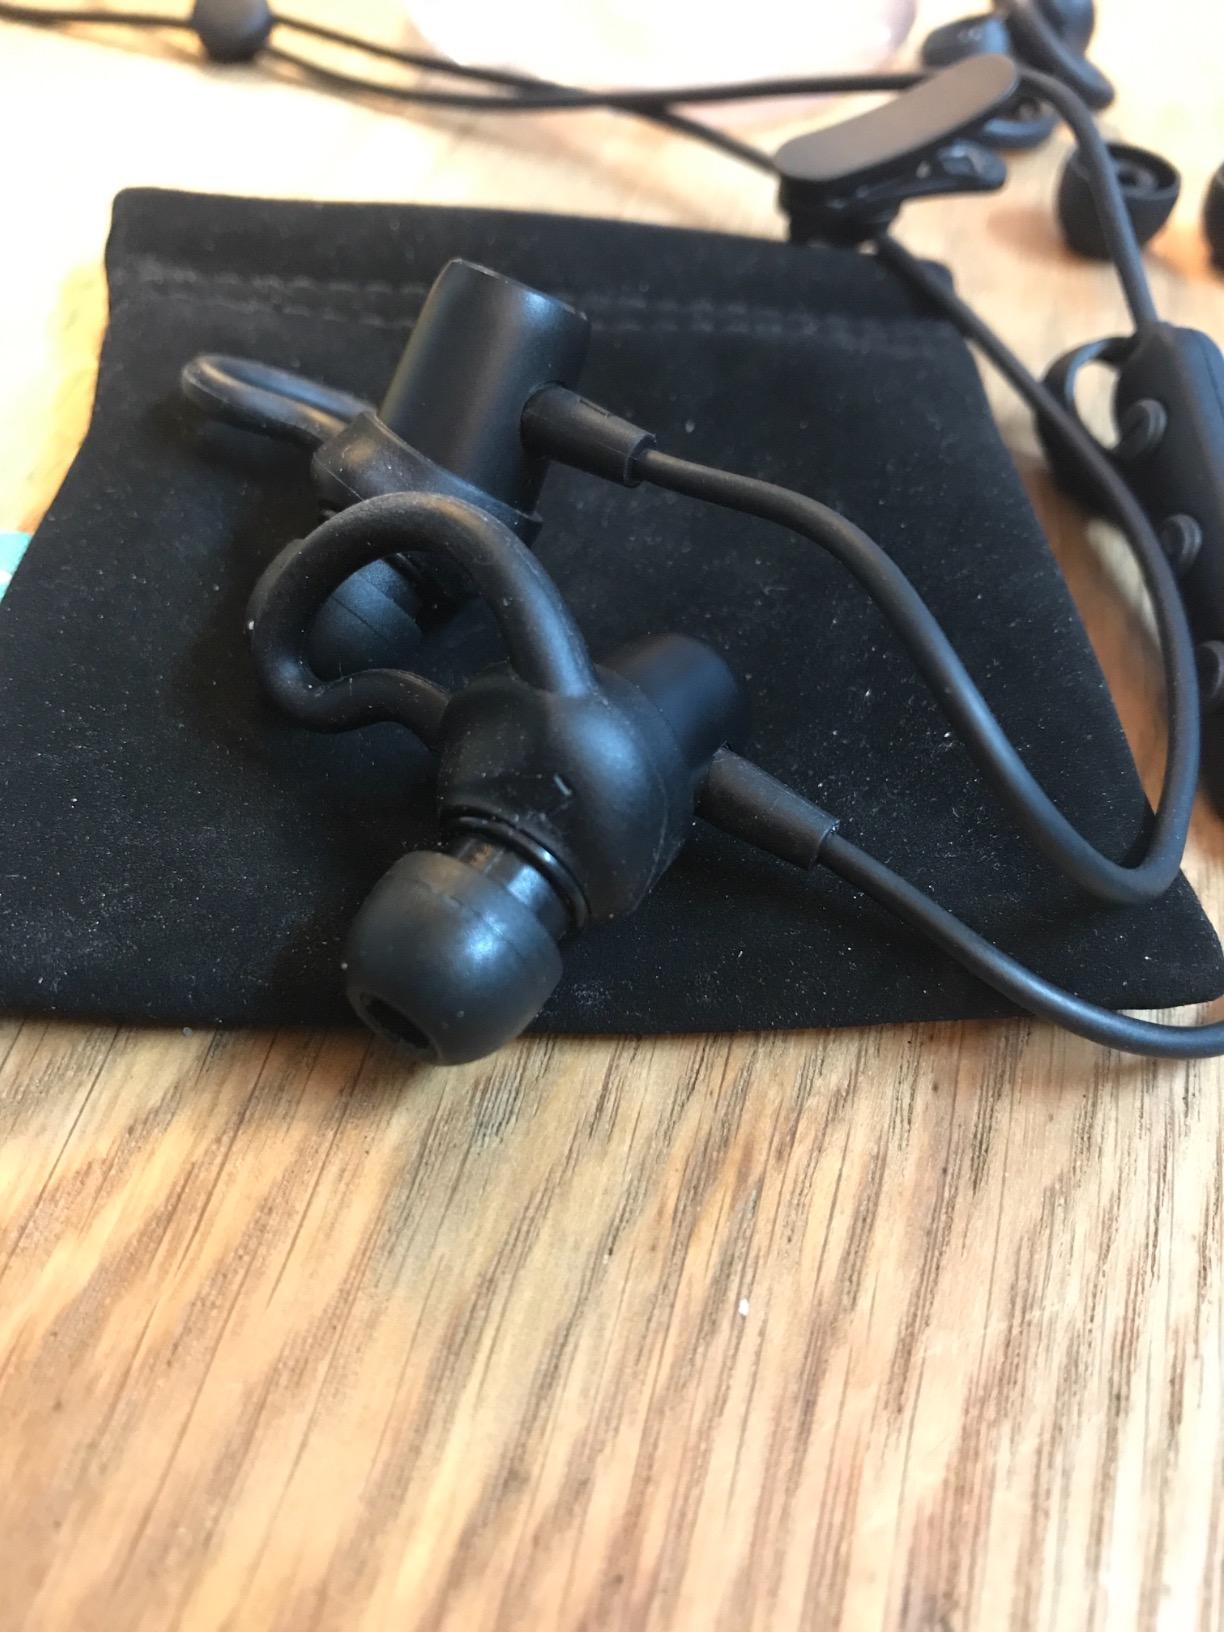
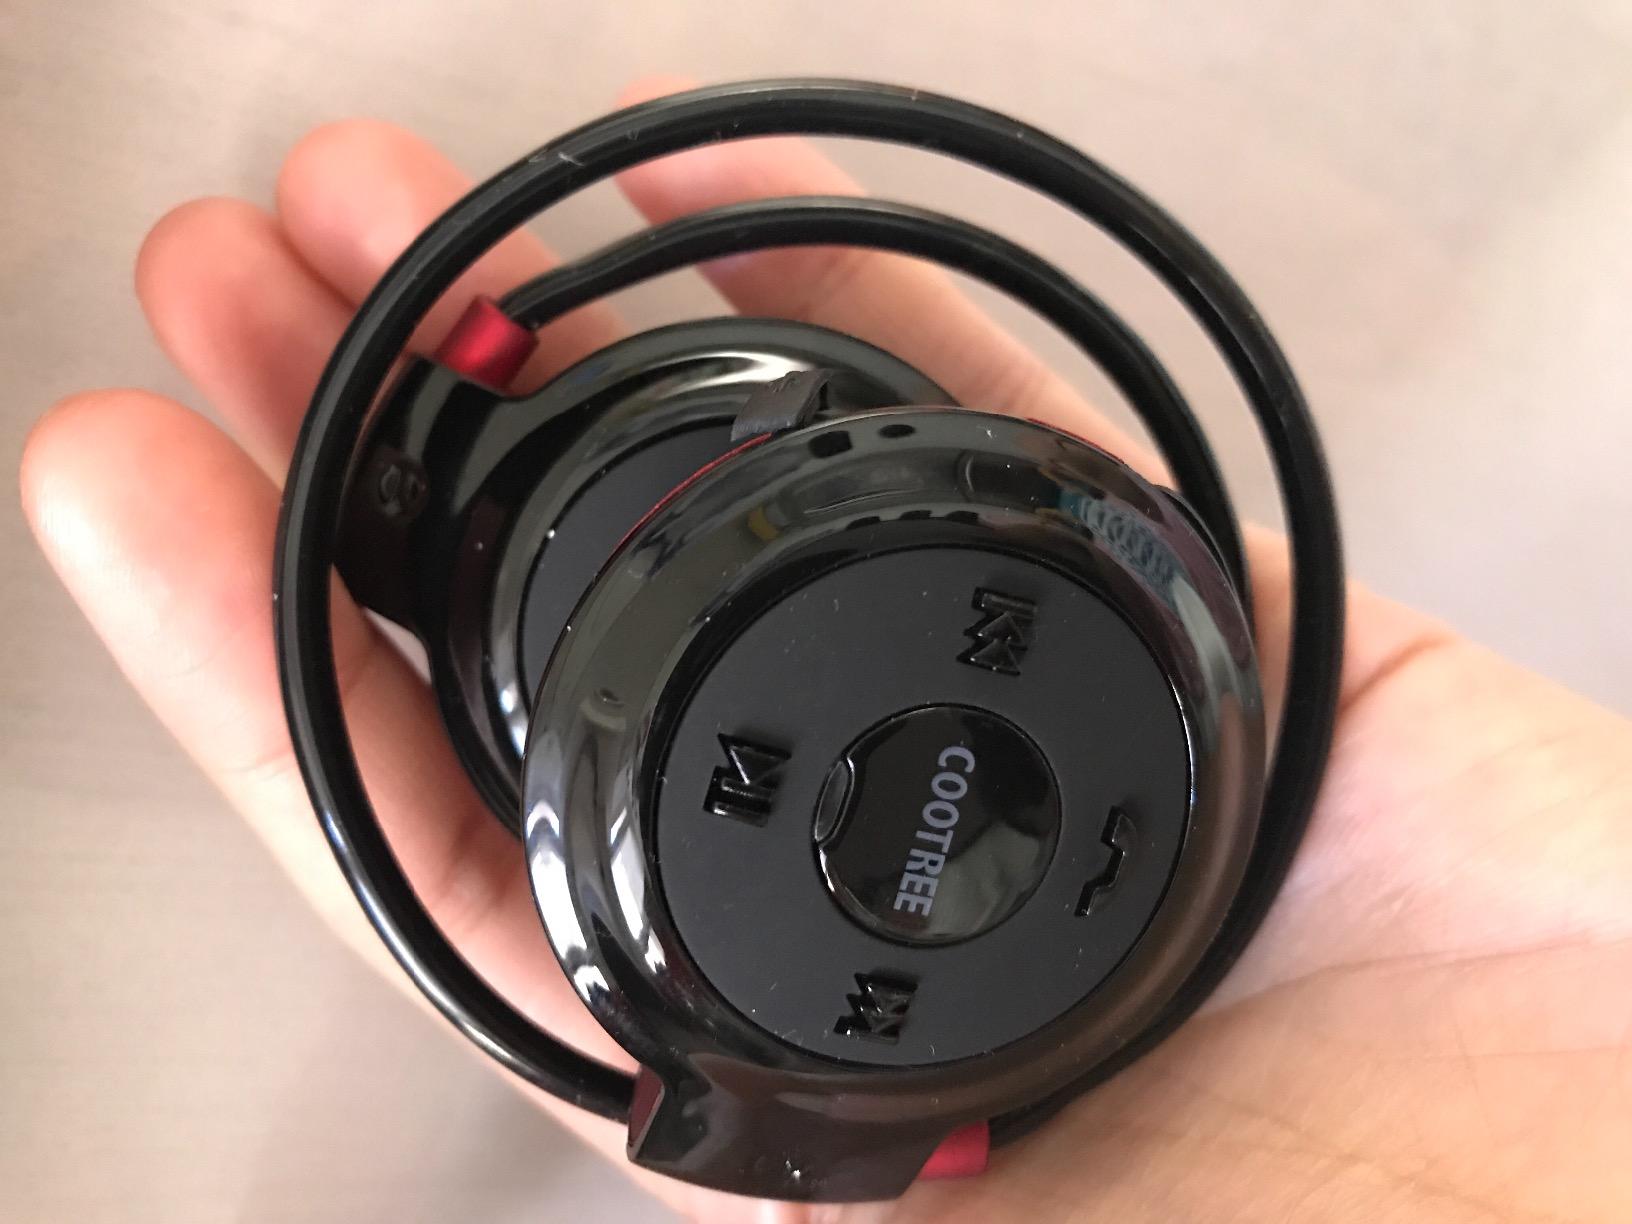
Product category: headphones
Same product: no